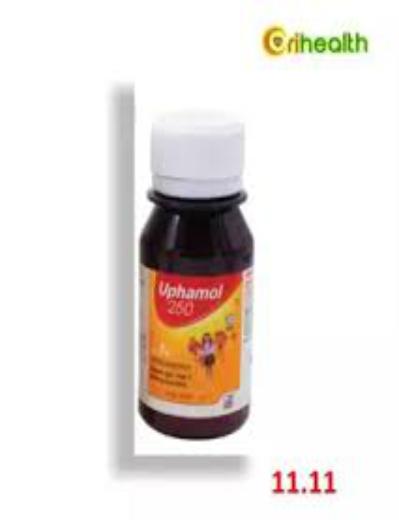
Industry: Medical